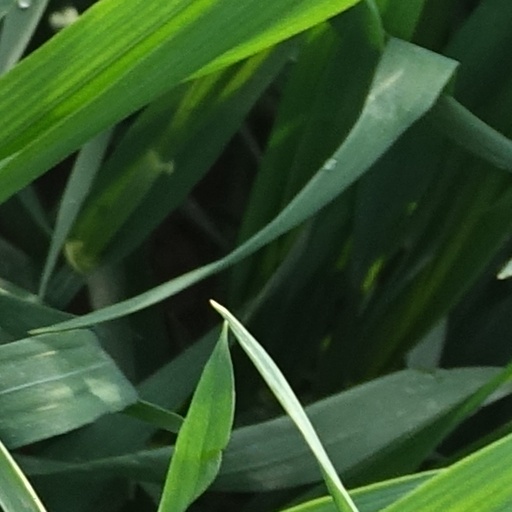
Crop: wheat